Janata Dal (United)

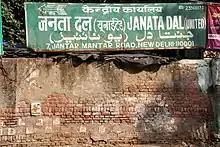

Janata Dal (United) ("People's Party (United)"), abbreviated as JD(U), is a social-democratic and secular Indian political party, rooted mainly in eastern and north-eastern India, whose stated goals are promoting social justice and lifting up marginalised people. JD(U) is recognised as a state party in the states of Bihar, where it heads the government, Manipur, where it is part of the government coalition in the legislative assembly, and Arunachal Pradesh. JD(U), as part of the Bharatiya Janata Party-led National Democratic Alliance, won 12 seats in the 2024 Indian general election, making it the seventh largest party in the Lok Sabha.